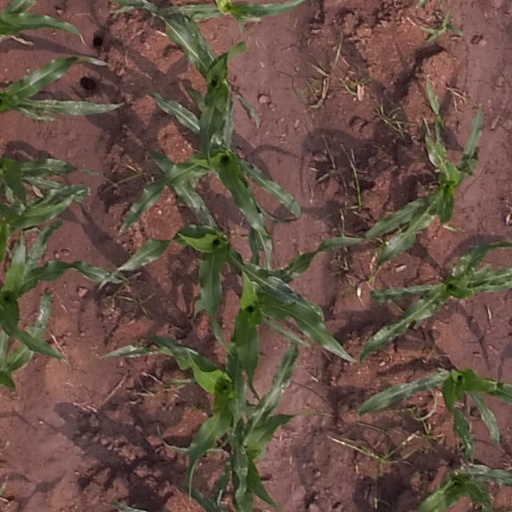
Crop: maize; corn